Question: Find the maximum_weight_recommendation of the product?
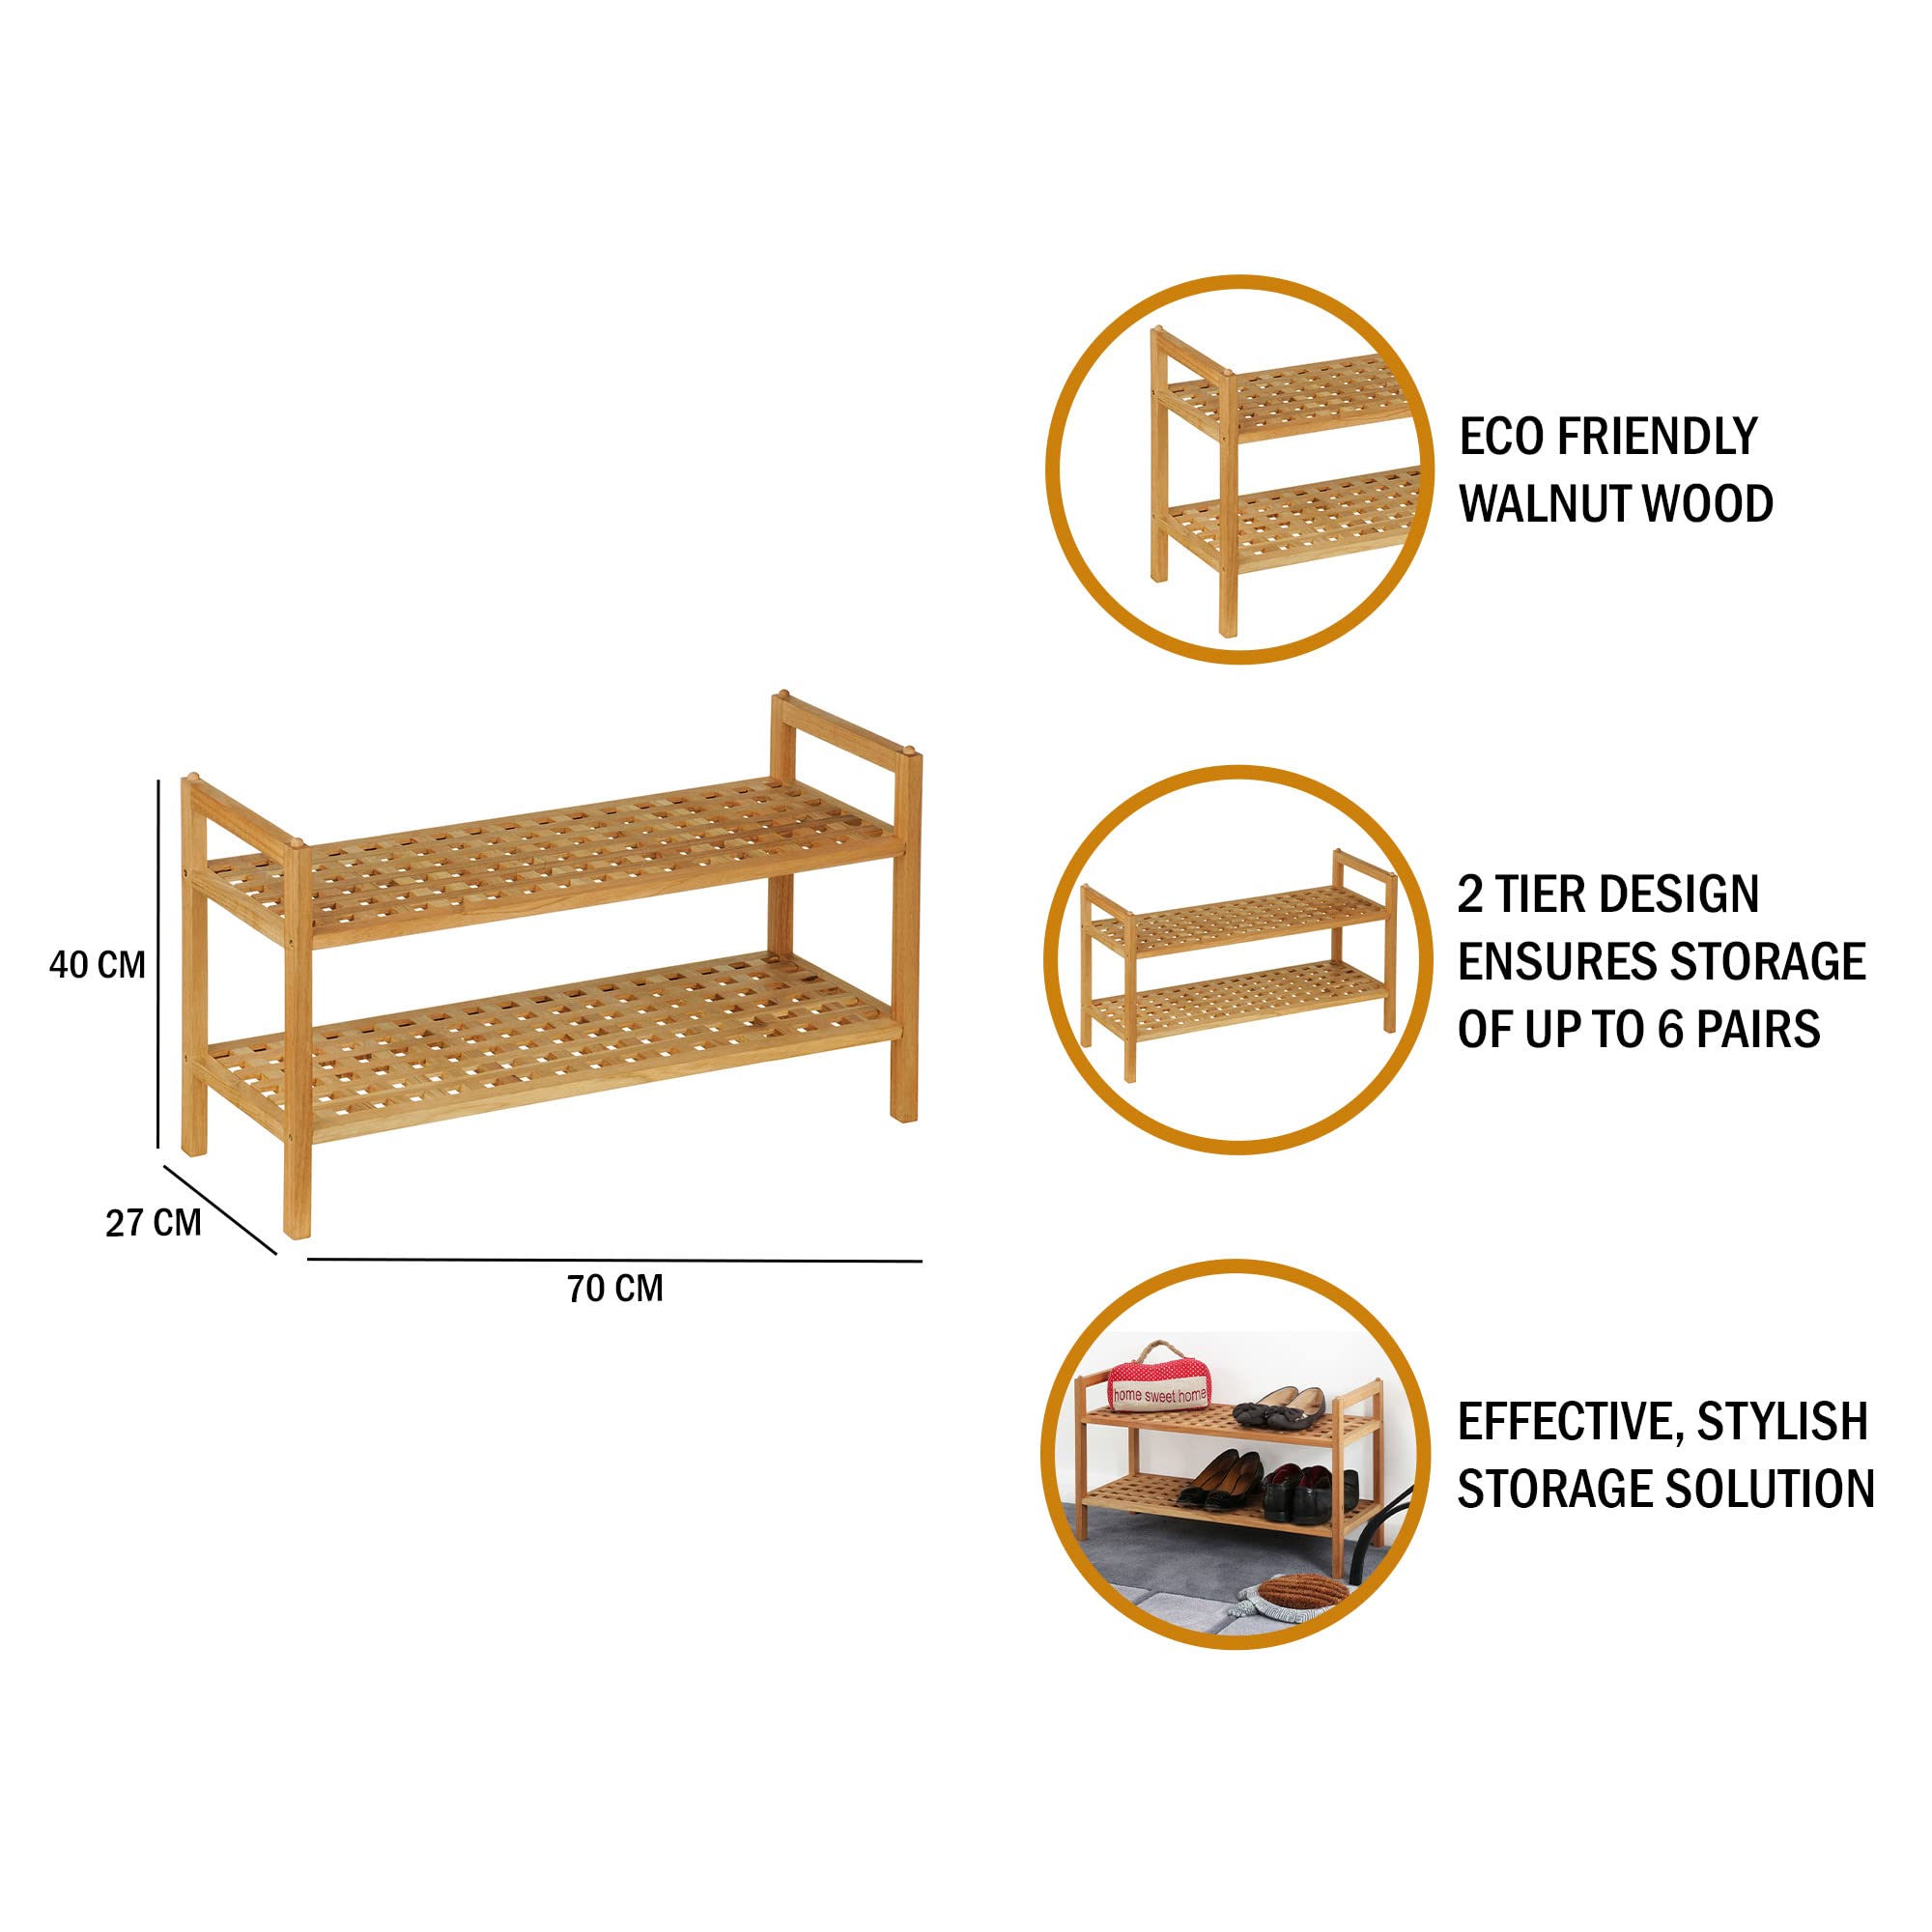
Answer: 6.0 ton